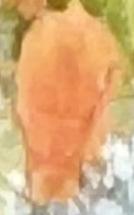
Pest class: english_grain_aphid